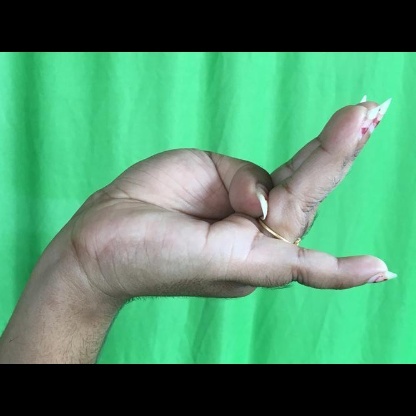
Mudra: Chaturam